Pincers on Japan

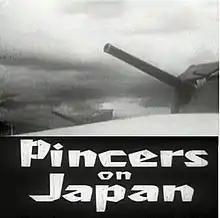
Screenshot of opening title

Pincers on Japan "(Piège à Nippon)"is a 19-minute 1943 Canadian documentary film, made by the National Film Board of Canada (NFB). The film was directed by James Beveridge, who also produced and directed a similar NFB documentary, "Look to the North" (1944). Its companion film, "Road to Tokyo", was produced in 1942.